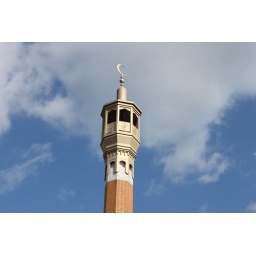
sky in white chapel